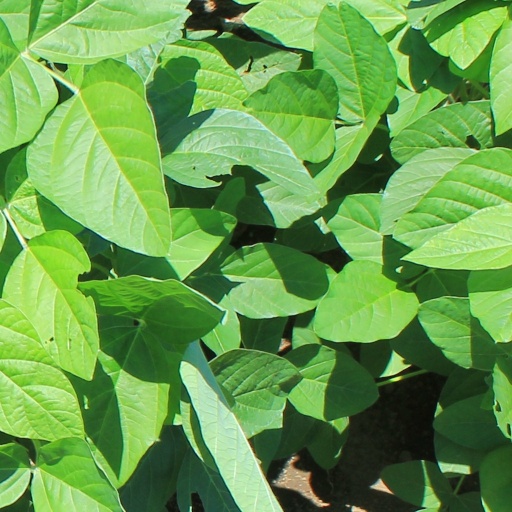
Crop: soybean